List of How to Get Away with Murder characters

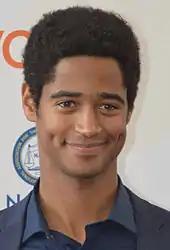
Alfred Enoch

Wesley Wes Gibbins (portrayed by Alfred Enoch) is a smart, sweet and eager-to-help student who was on the wait list for Middleton and is later selected to be part of Annalise's group. In the first episode, Wes finds out that Annalise is cheating on her husband and this makes him and the professor closer. Wes is dogged by his next-door neighbor Rebecca Sutter, who was Lila's friend before her death. One night, after Rebecca is arrested for Lila's murder, Wes finds in his bathroom Lila's cell phone which Rebecca had hidden there the night before.